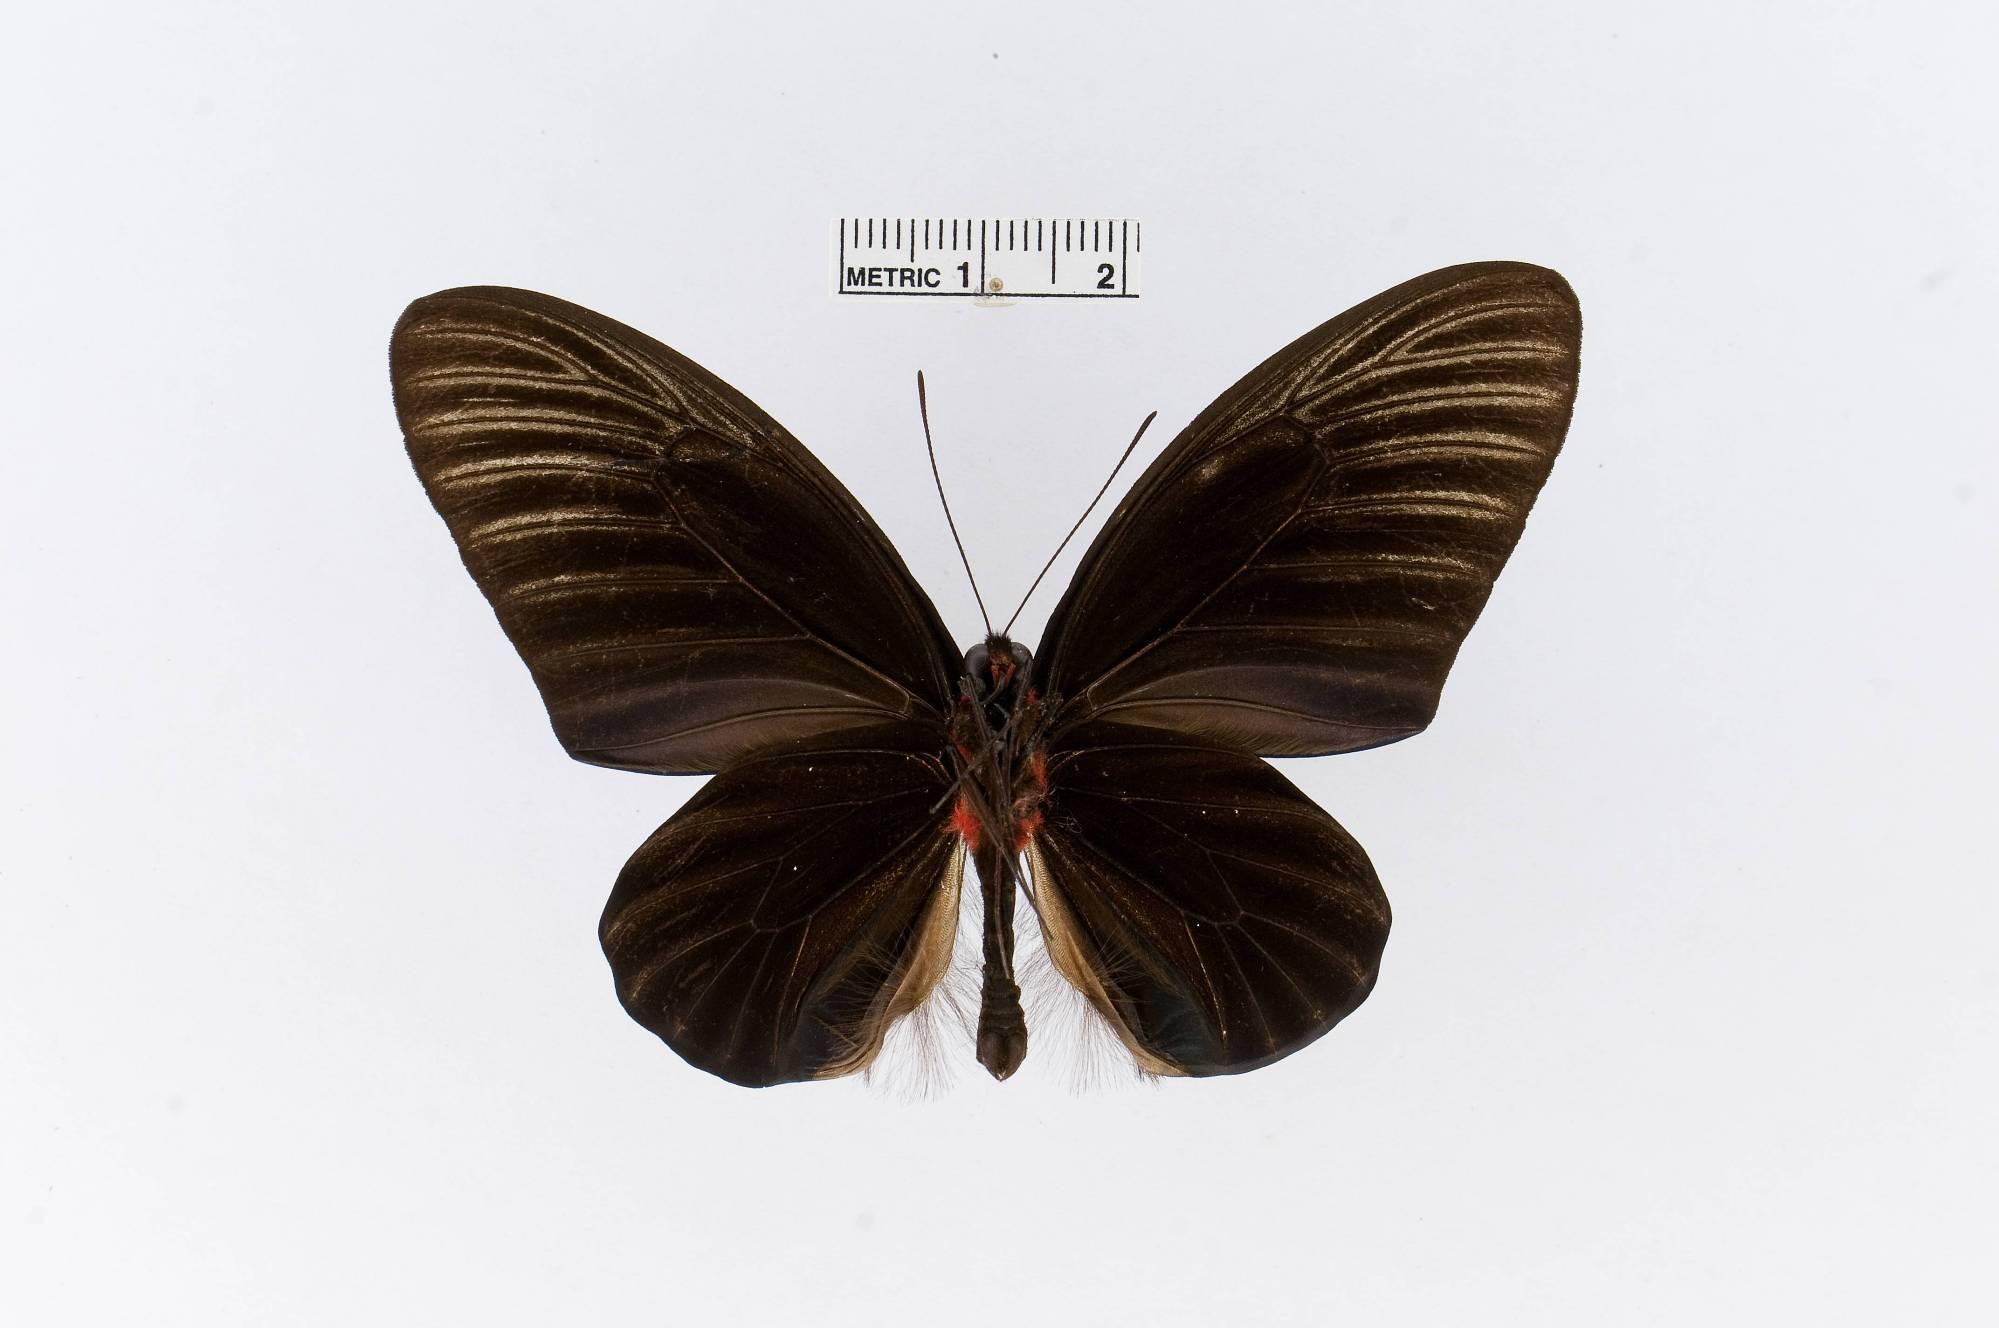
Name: Atrophaneura nox
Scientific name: Atrophaneura nox
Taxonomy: Animalia, Arthropoda, Insecta, Lepidoptera, Papilionidae, Papilioninae
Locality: [Not Stated] Borneo, [Not Stated]
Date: [Not Stated]